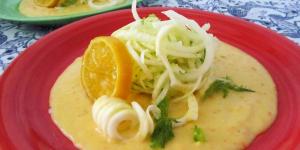
ensalada de hinojo y mandarina